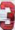
Number: 3